Ramsay Traquair

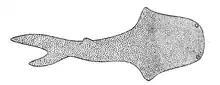
Black and white drawing of a fish with wide head and separated eyes, dorsal fin and shark-like tail

Ramsay Heatley Traquair FRSE FRS (30 July 1840 – 22 November 1912) was a Scottish naturalist and palaeontologist who became a leading expert on fossil fish.